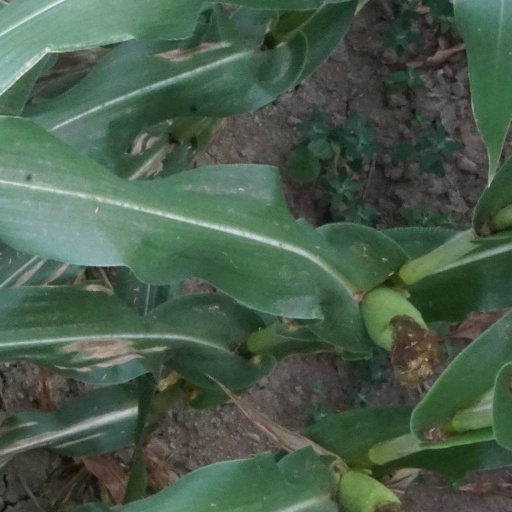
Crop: maize; corn